California spiny lobster

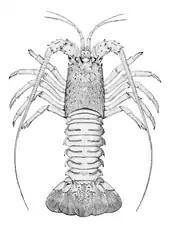
Drawing of a spiny lobster from above; the front half appears unsegmented, is covered with many short spines and bears several pairs of legs and antennae; the rear half comprises six apparent segments, each of which has a transverse groove on either side, but not meeting in the center. The tail ends with a flattened tail fan.

Recreational fishermen are allowed to catch lobsters with hoop nets or by SCUBA diving or free-diving; almost all come from California, with only small numbers from other U.S. states. The California Department of Fish and Game estimates that recreational fishers caught more than 200,000 spiny lobsters in the first half of the 2008/2009 season, amounting to around , compared to commercial fishermen, who caught a total of in the same time.